Warring States period

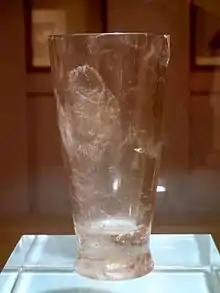
A drinking cup carved from crystal, unearthed at Banshan, Hangzhou, Warring States period, Hangzhou Museum

Towards the end of the Warring States period, the state of Qin became disproportionately powerful compared with the other six states. As a result, the policies of the six states became overwhelmingly oriented towards dealing with the Qin threat, with two opposing schools of thought. One school advocated a 'vertical' or north–south alliance called in which the states would ally with each other to repel Qin. The other advocated a 'horizontal' or east–west alliance called, in which a state would ally with Qin to participate in its ascendancy.